Banff National Park

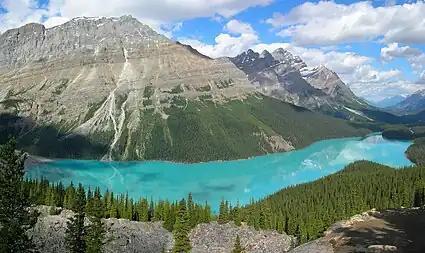
Peyto Lake

Banff National Park spans three ecoregions, including montane, subalpine, and alpine. The subalpine ecoregion, which consists mainly of dense forest, comprises 53 percent of Banff's area. 27 percent of the park is located above the tree line, in the alpine ecoregion. The tree line in Banff lies approximately at , with open meadows at alpine regions and some areas covered by glaciers. A small portion (3 percent) of the park, at lower elevations, is in the montane ecoregion. Lodgepole pine forests dominate the montane region of Banff, with Engelmann spruce, willow, aspen, occasional Douglas-fir and a few Douglas maple interspersed. Engelmann spruce are more common in the subalpine regions of Banff, with some areas of lodgepole pine, and subalpine fir. The montane areas in the Bow Valley, which tend to be the preferred habitat for wildlife, have been subjected to significant human development over the years.